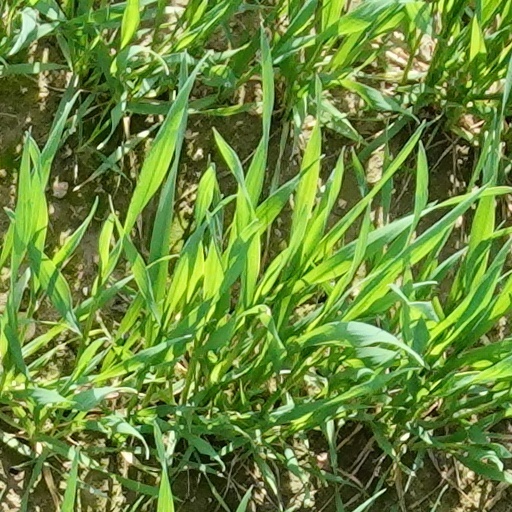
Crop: wheat